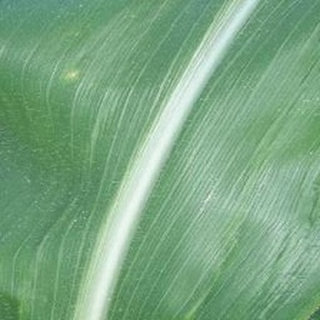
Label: healthy_corn